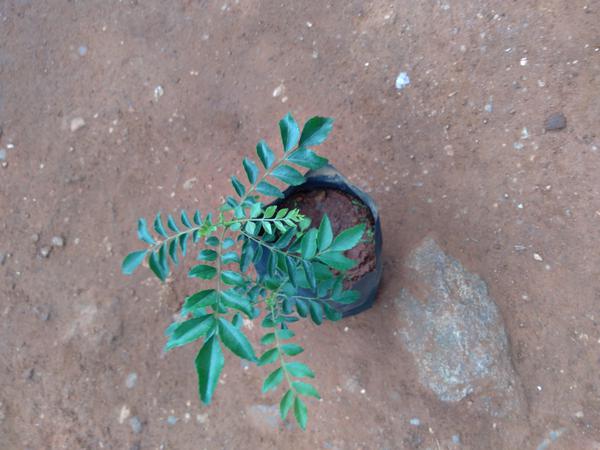
Plant: Curry_Leaf